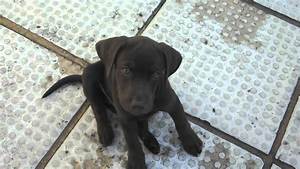
Label: dog